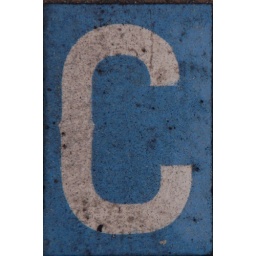
Tile in a street name in a sidewalk in New Orleans.